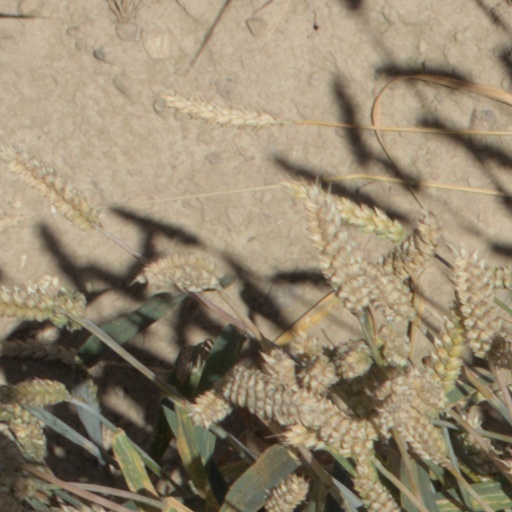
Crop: wheat